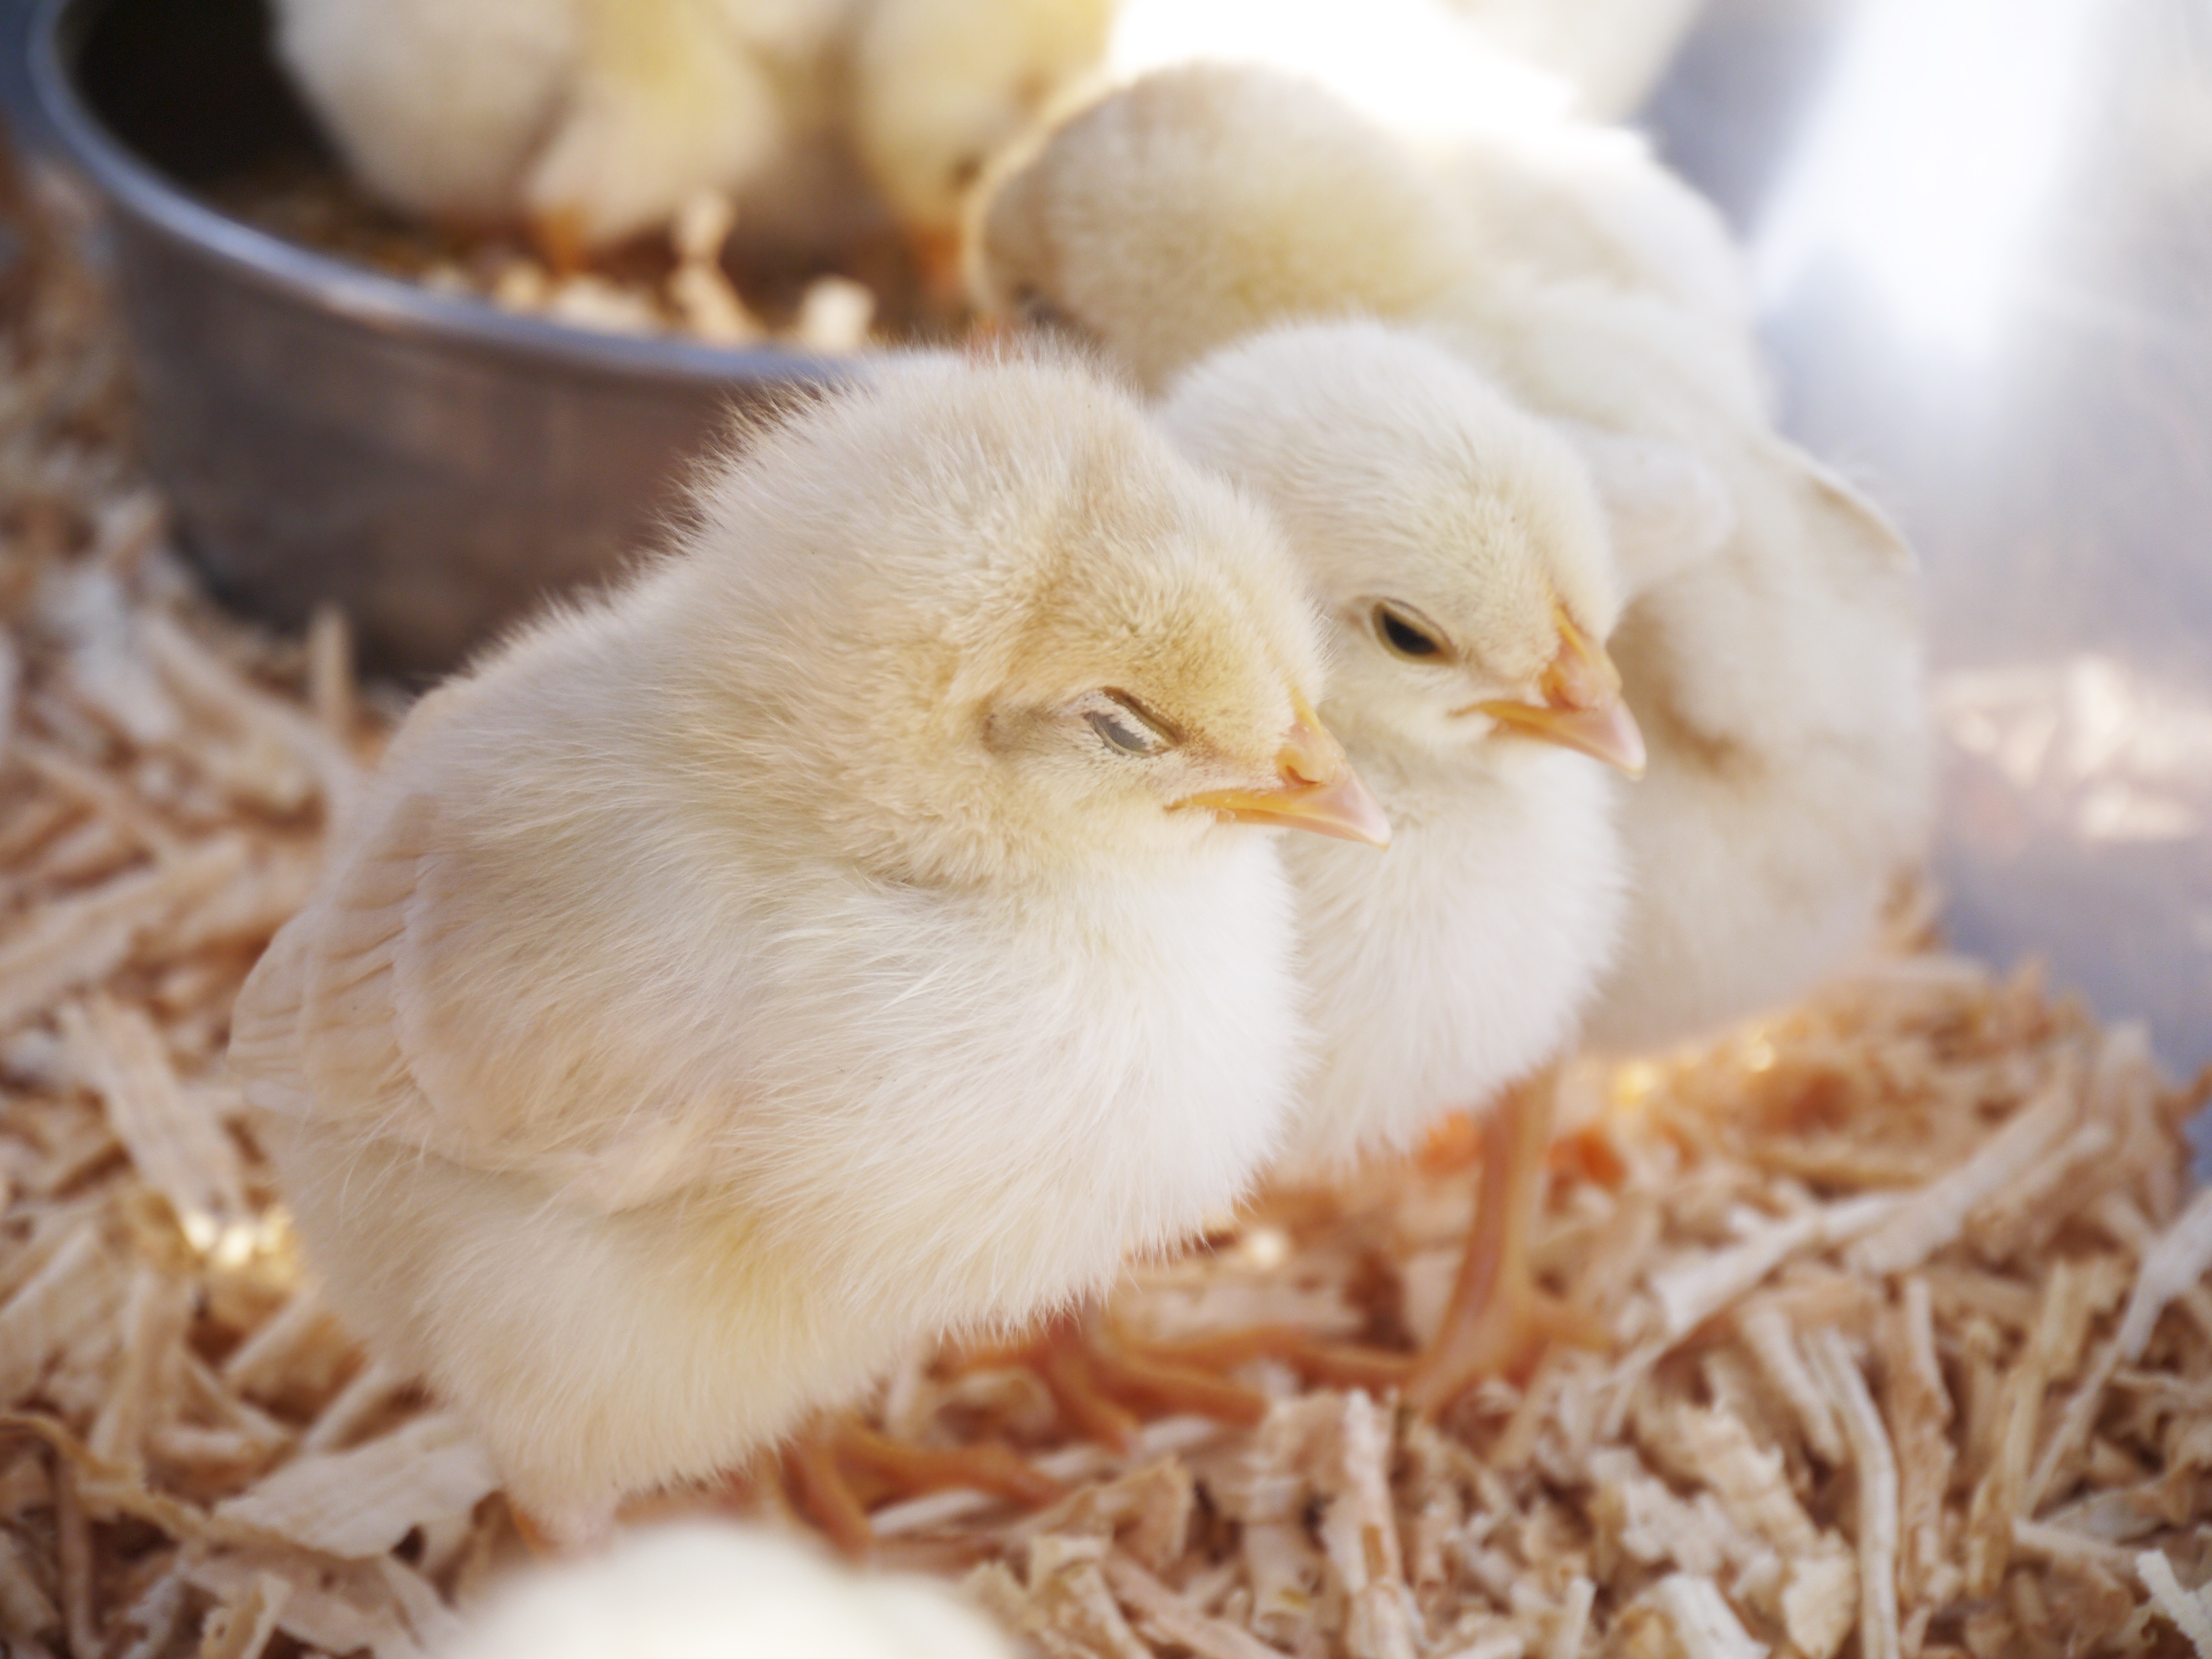
bird, cute, beak, chicken, fauna, close up, vertebrate, finch, chick, perching bird, cheeper